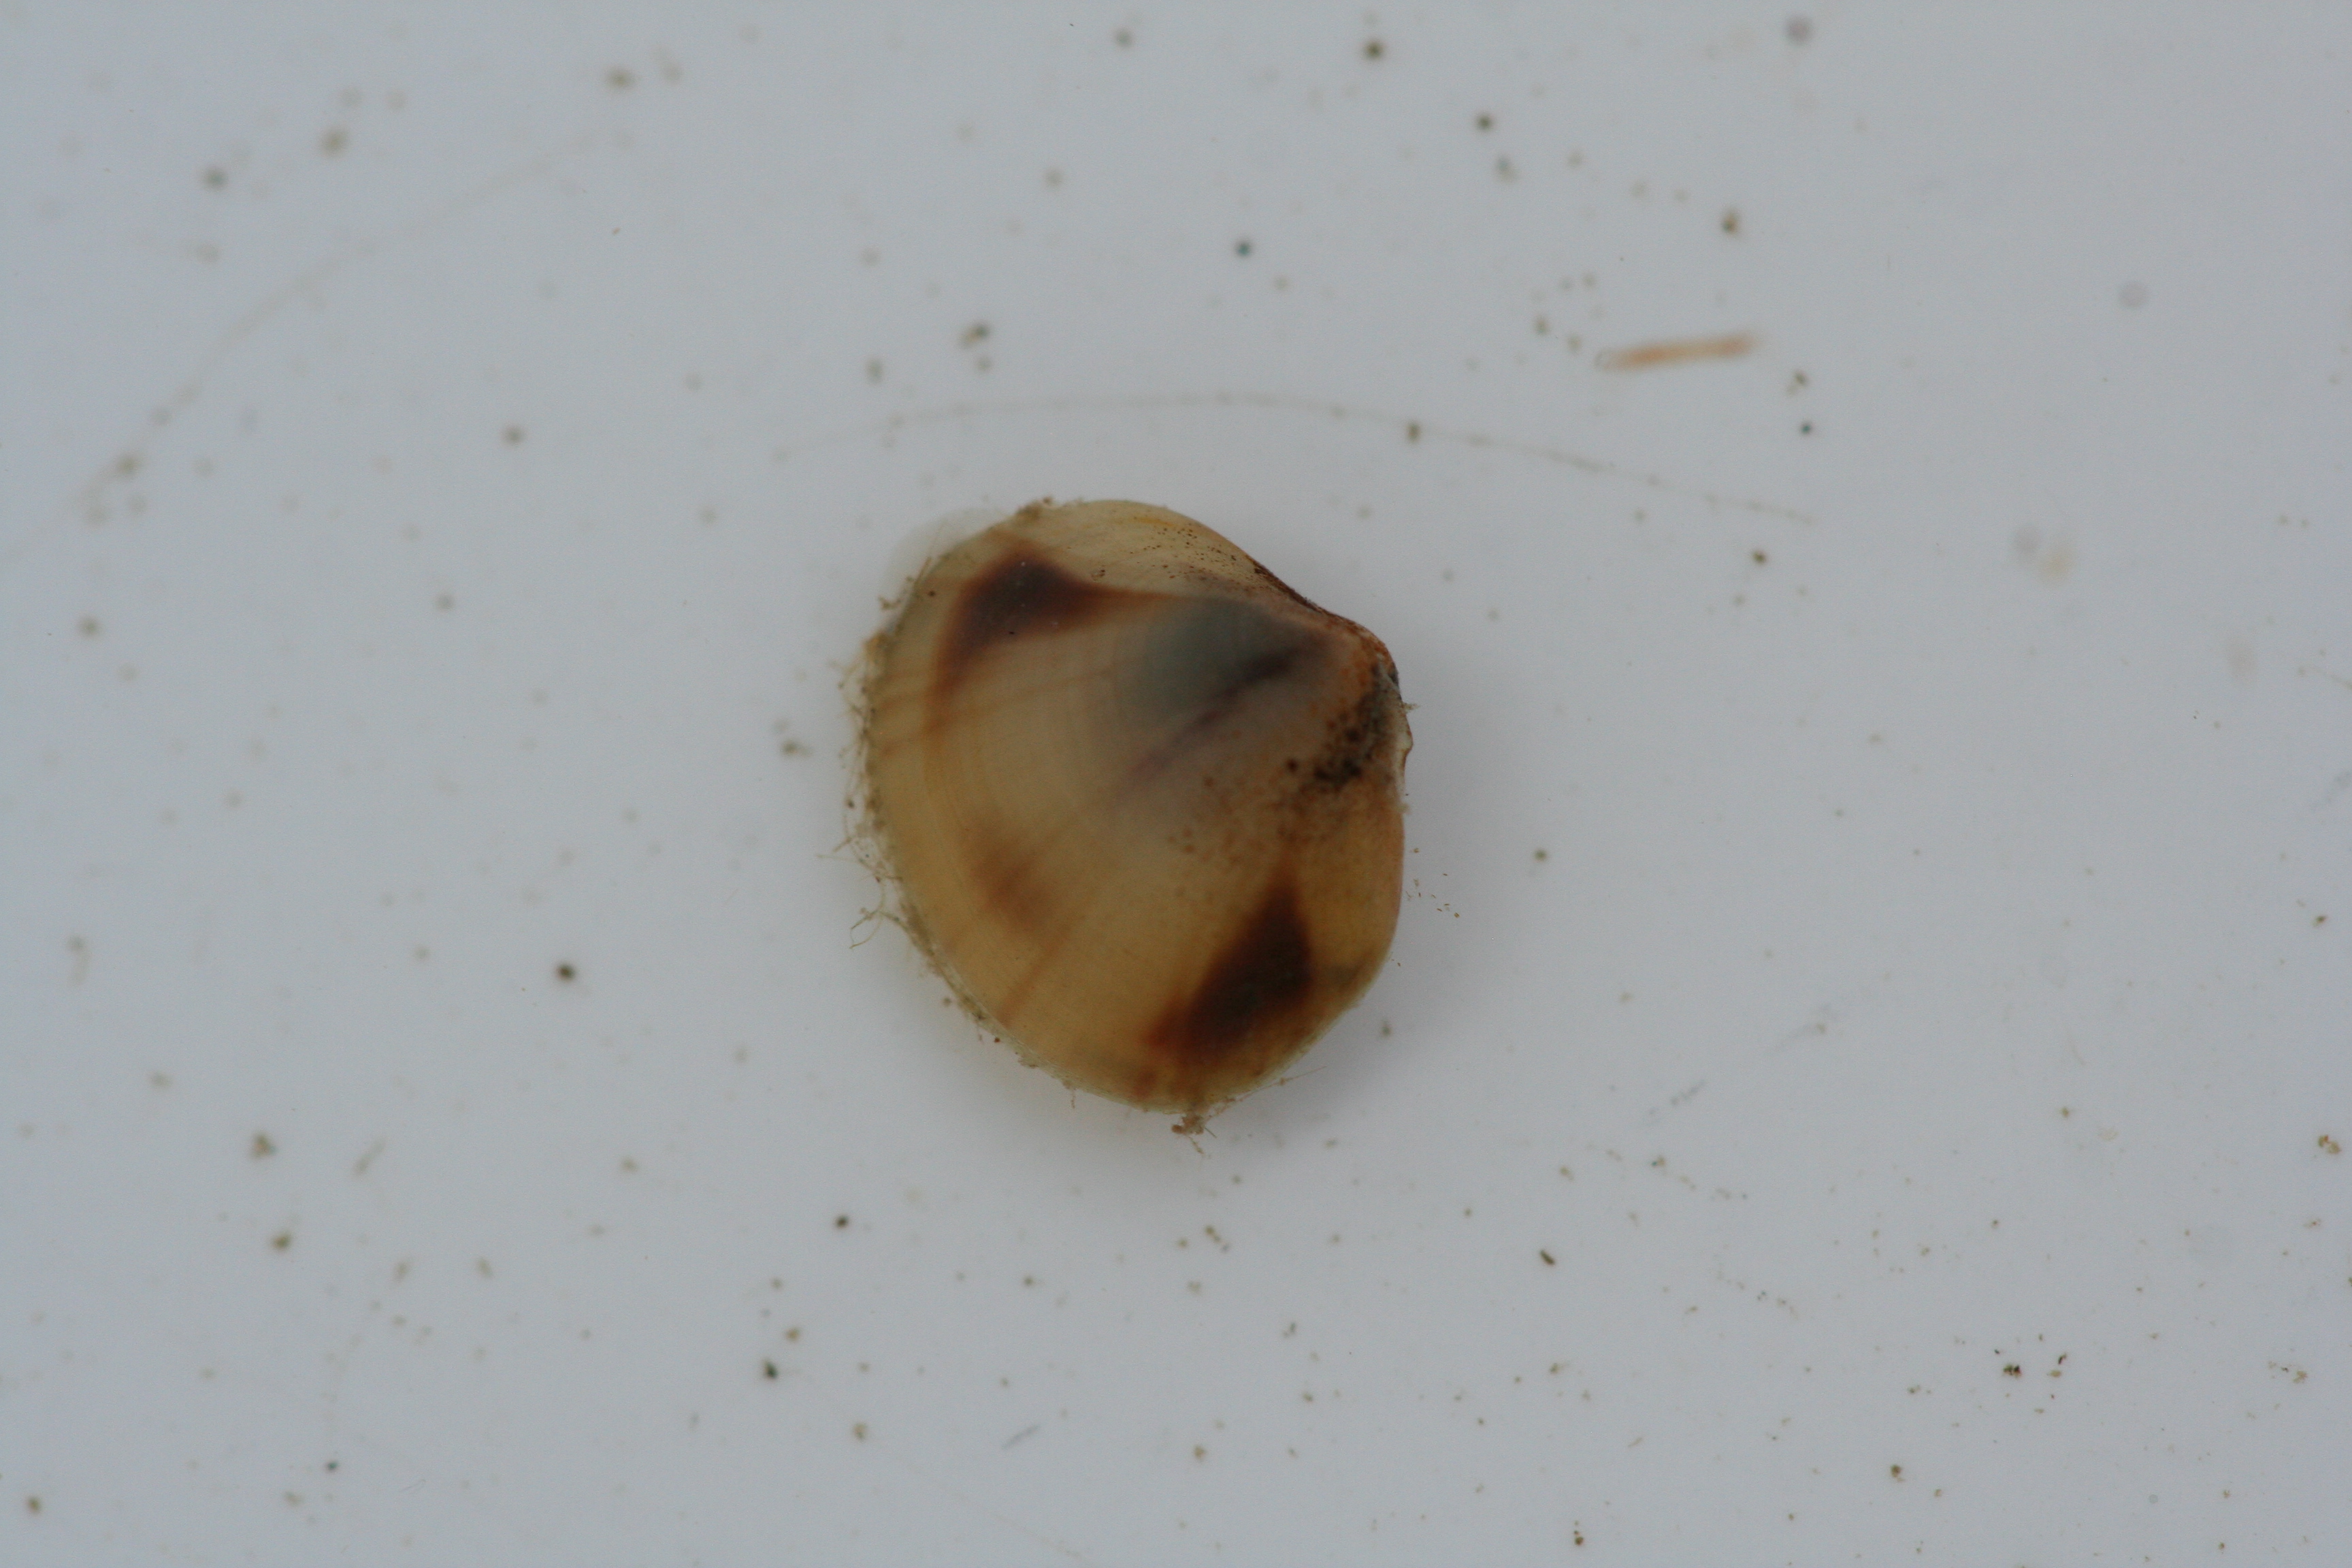
Macroinvertebrate group: snails_clams_mussels